Bristol slave trade

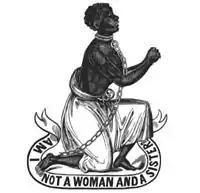
"Am I not a woman and a sister?" antislavery medallion from the late 18th century

By the 1730s, an average of 39 slave ships left Bristol each year, and between 1739 and 1748, there were 245 slaving voyages from Bristol (about 37.6% of the whole British trade). In the final years of the British slave trade, Bristol's share of it decreased to 62 voyages, or 3.3% of the trade in Great Britain – in comparison, Liverpool's share increased to 62% (1,605 voyages).